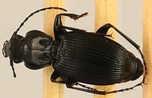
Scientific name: Pterostichus lachrymosus
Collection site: Mountain Lake Biological Station NEON (MLBS), plot MLBS_009